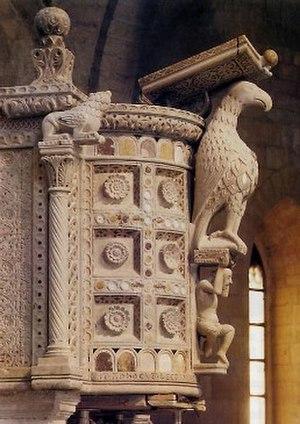
L'art roman apulien s'est développé dans les Pouilles entre le onzième siècle et la première moitié du XIIIᵉ siècle, en particulier dans l'architecture, la sculpture et l'art de la mosaïque.
La cathédrale de Bitonto est la cathédrale de l'évêché de Bitonto, dans la province italienne des Pouilles.